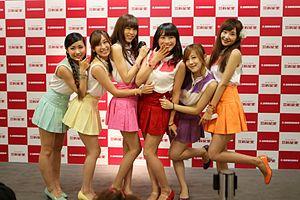
Chu-Z est un groupe de musique composé d'idoles japonaises formé en juillet 2012, produit par l'agence Good Choice Entertainment et par Yohey Sasaki de Panicrew. Actuellement composé de sept membres, chacune associée à une couleur.